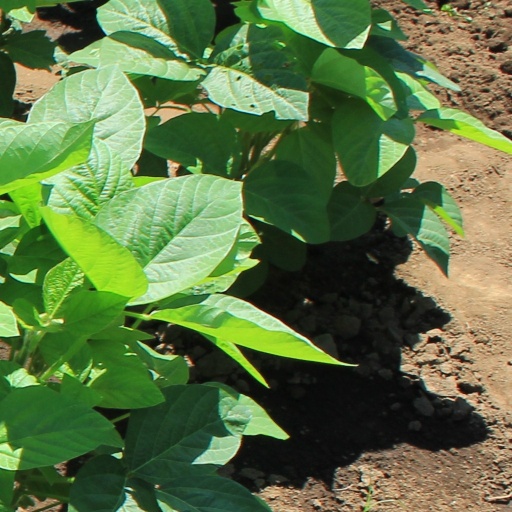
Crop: soybean